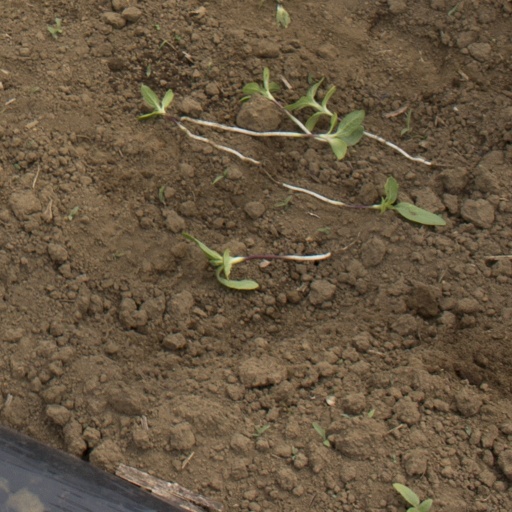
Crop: Jerusalem artichoke